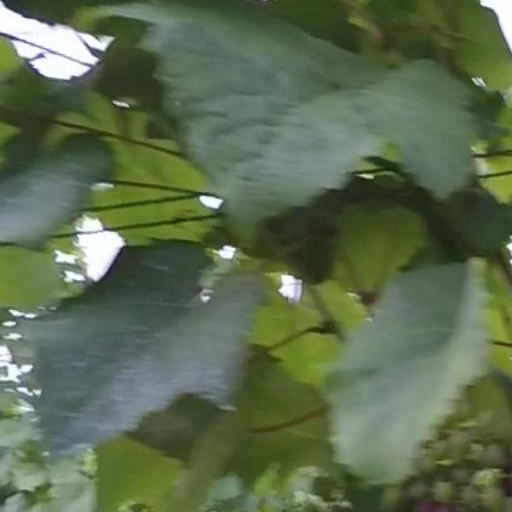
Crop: grape